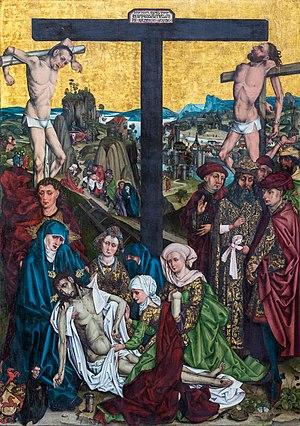
Michael Wolgemut, parfois orthographié Michael Wohlgemut ou Michael Wohlgemuth est un peintre, dessinateur et graveur sur bois de la Renaissance allemande.